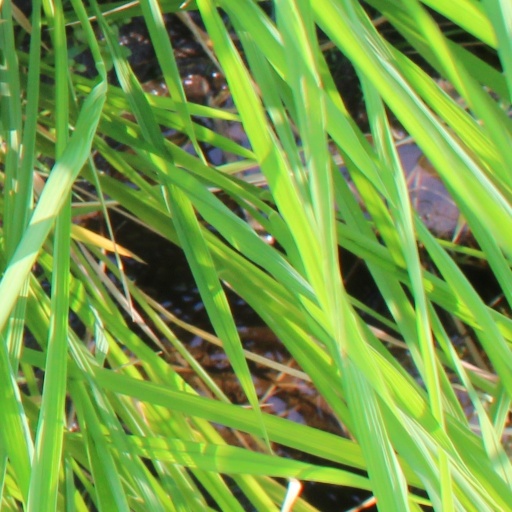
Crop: rice